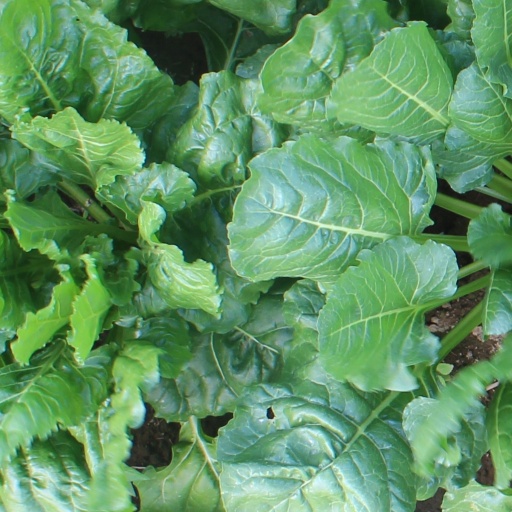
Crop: sugar beet